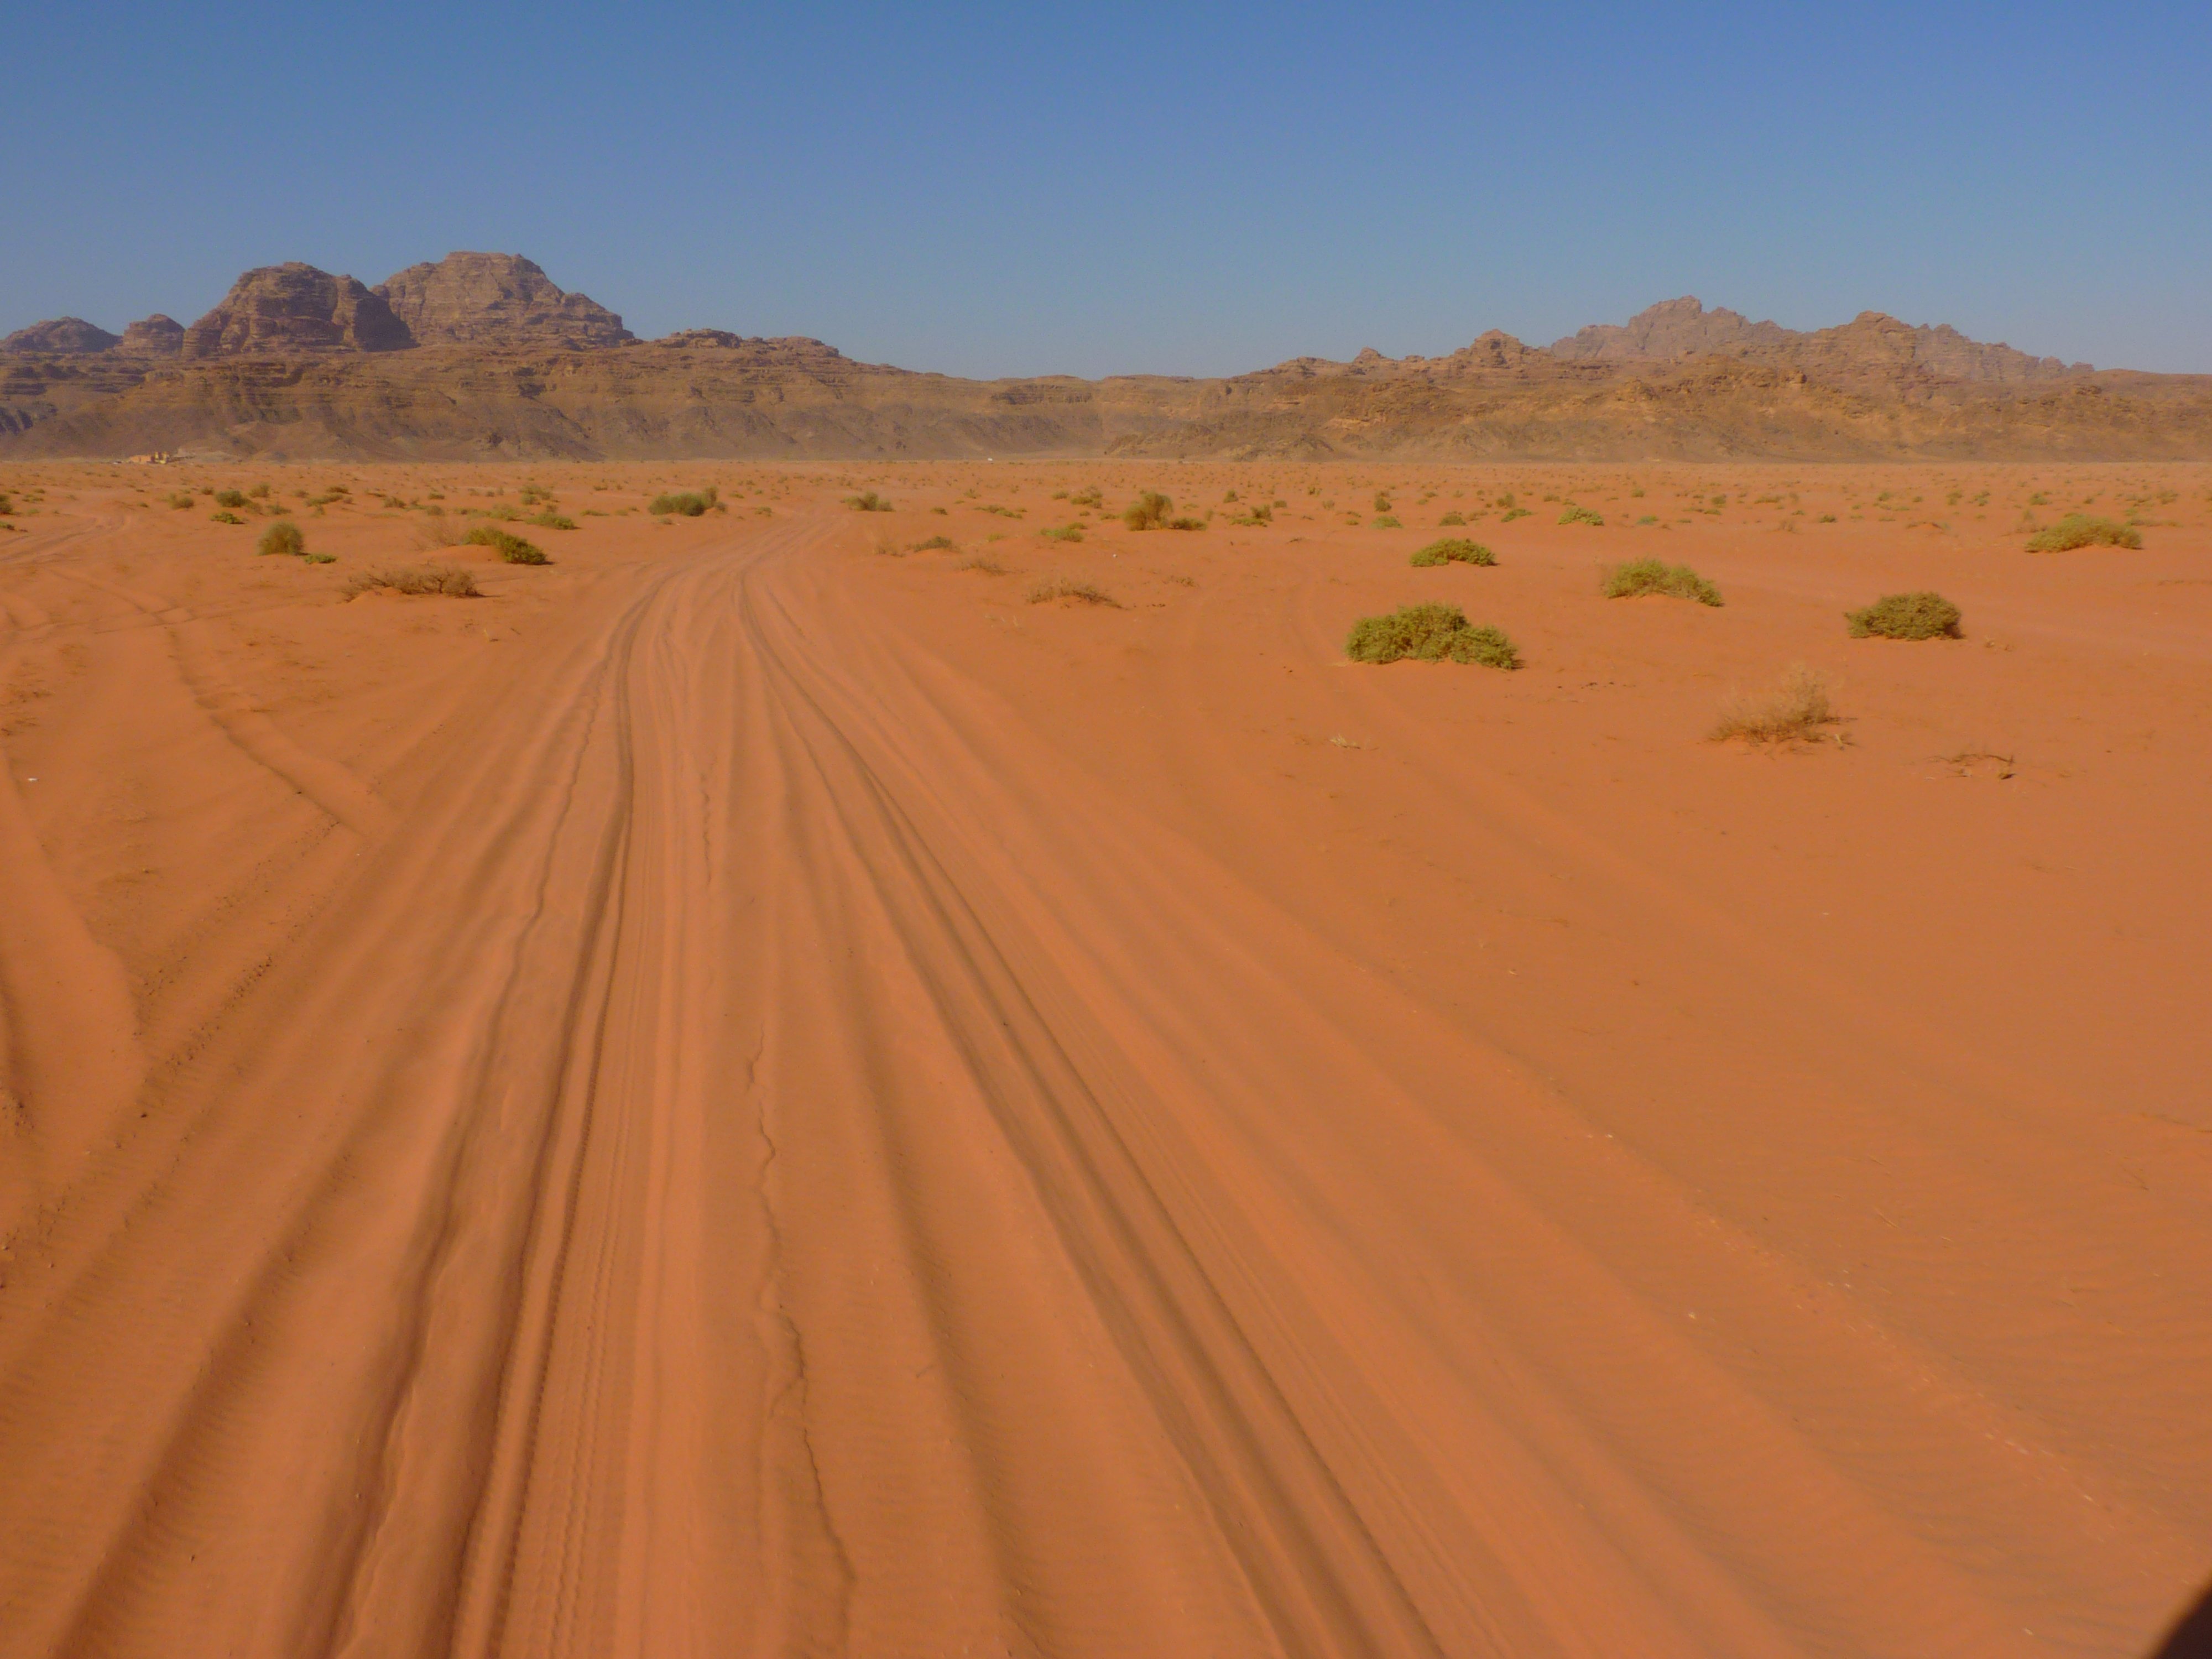
landscape, nature, sand, prairie, desert, travel, holiday, soil, plain, jordan, grassland, plateau, habitat, safari, sahara, wadi, steppe, negev, landform, erg, middle east, wadi rum, natural environment, geographical feature, aeolian landform, negev desert